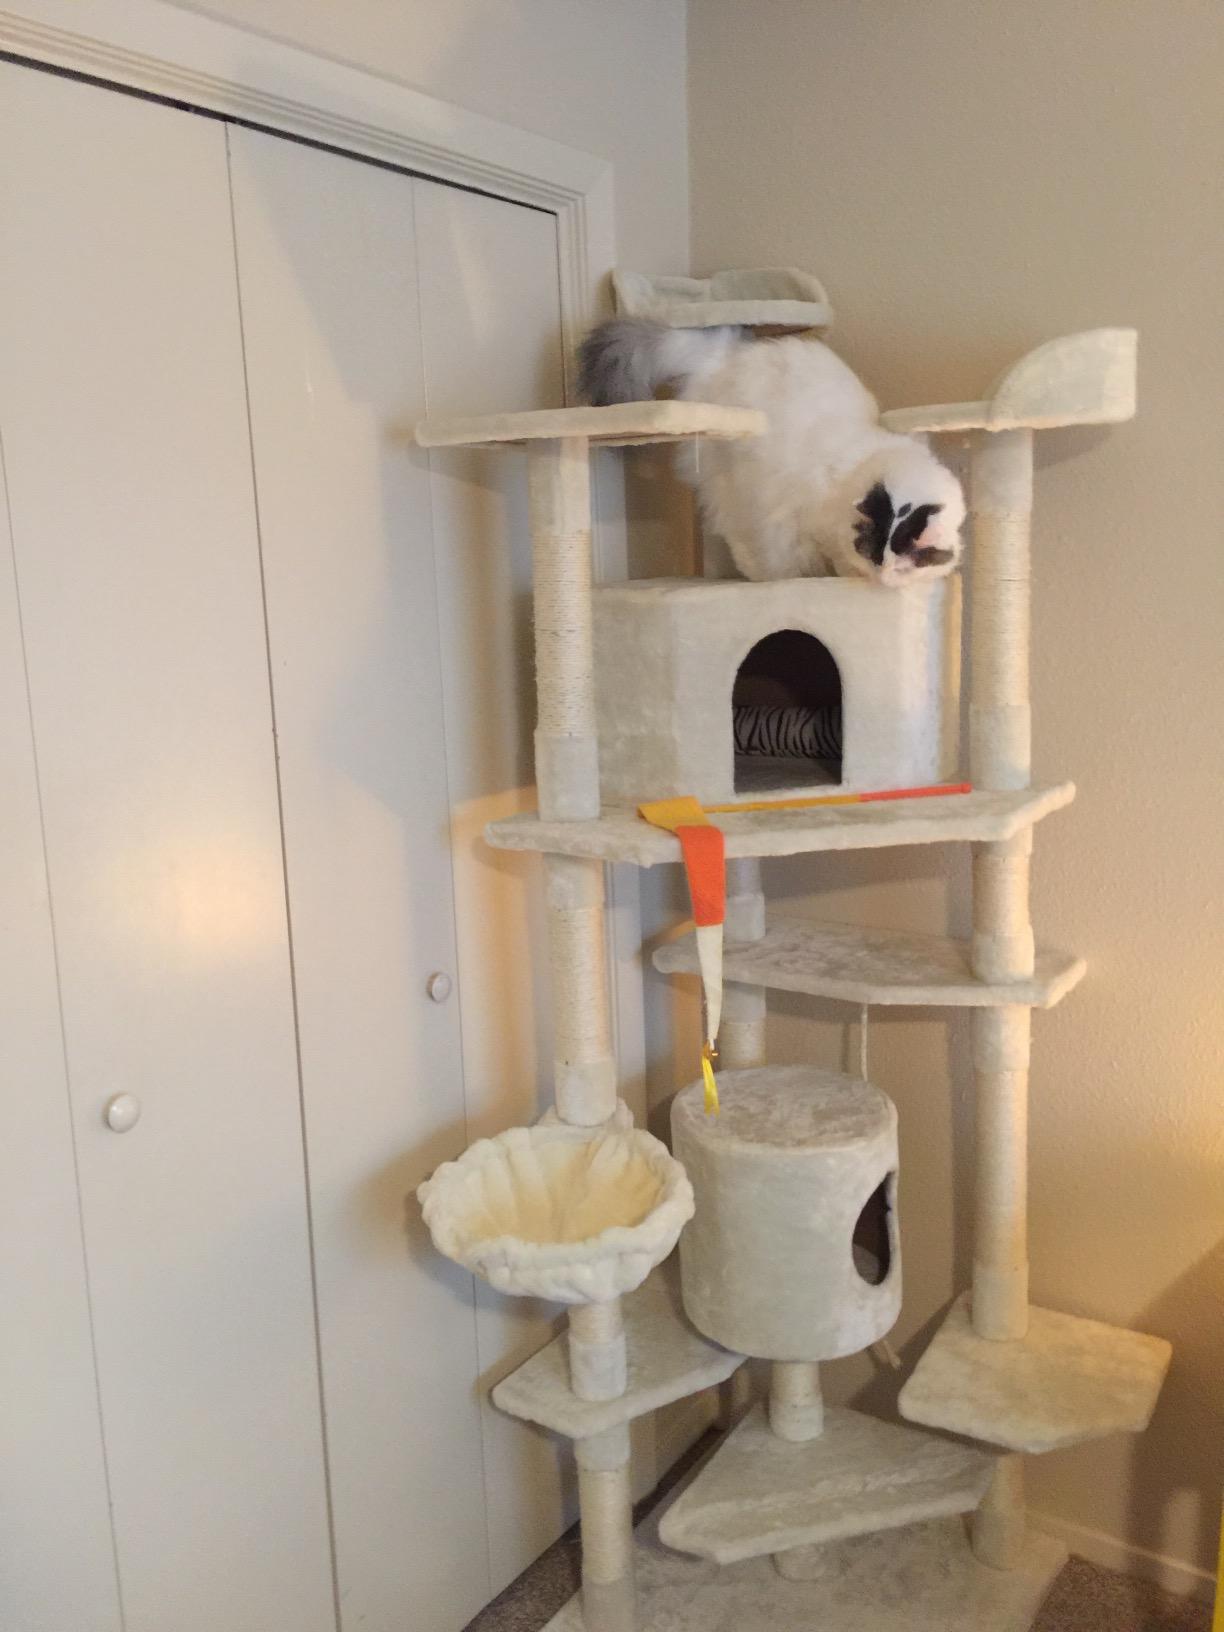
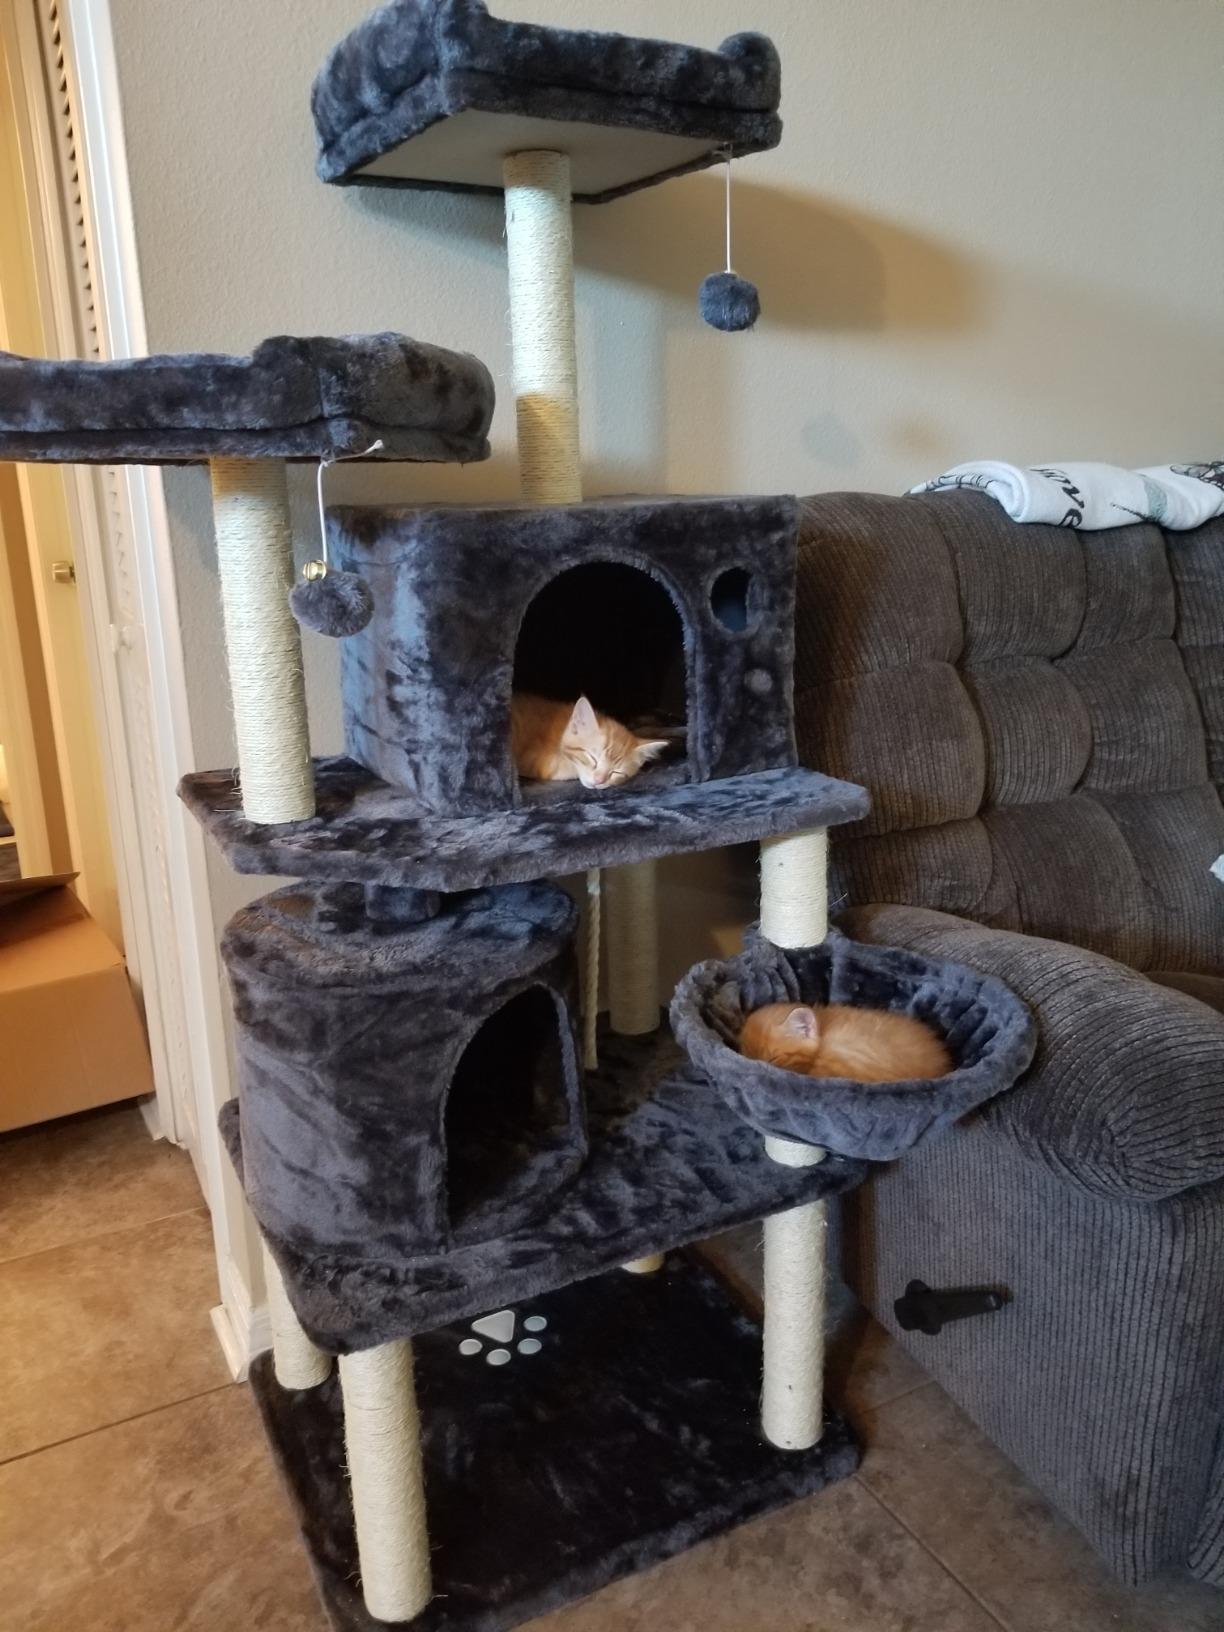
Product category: items_cat tree
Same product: no